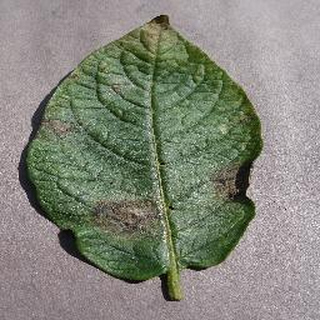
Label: potato_late_blight